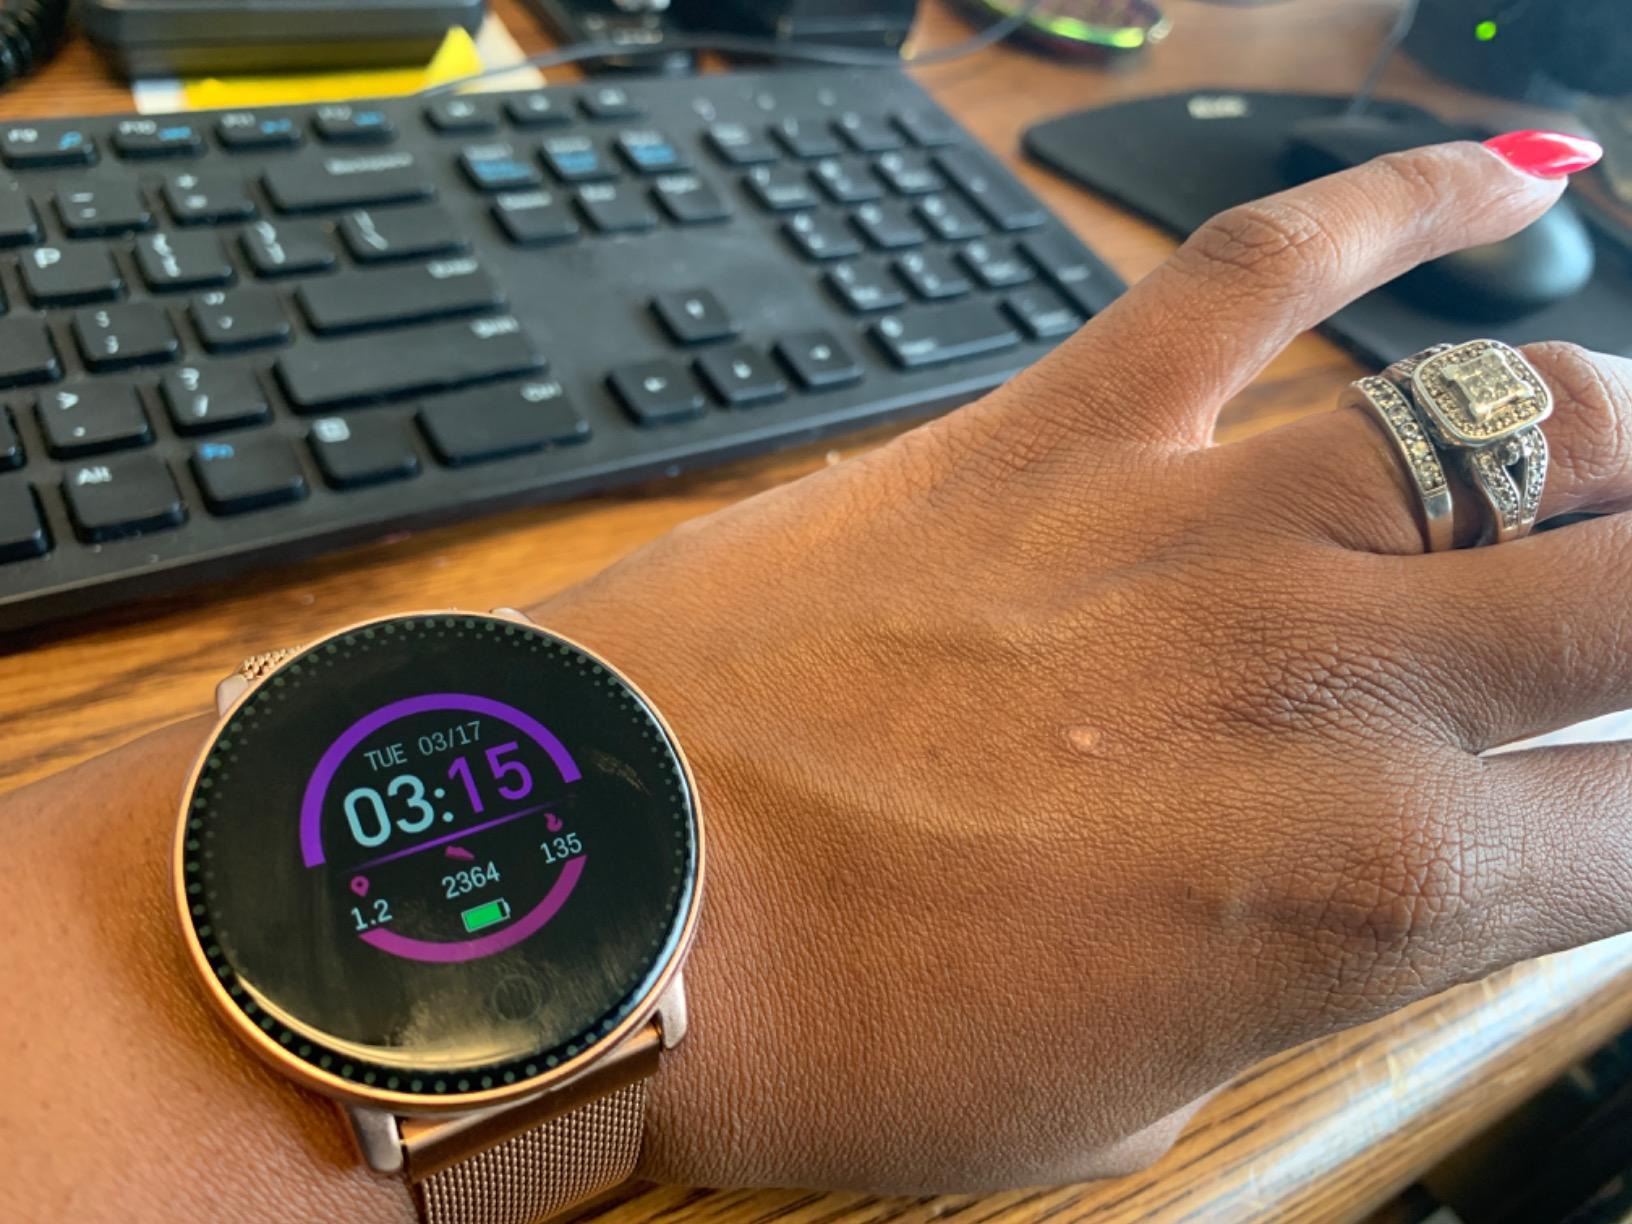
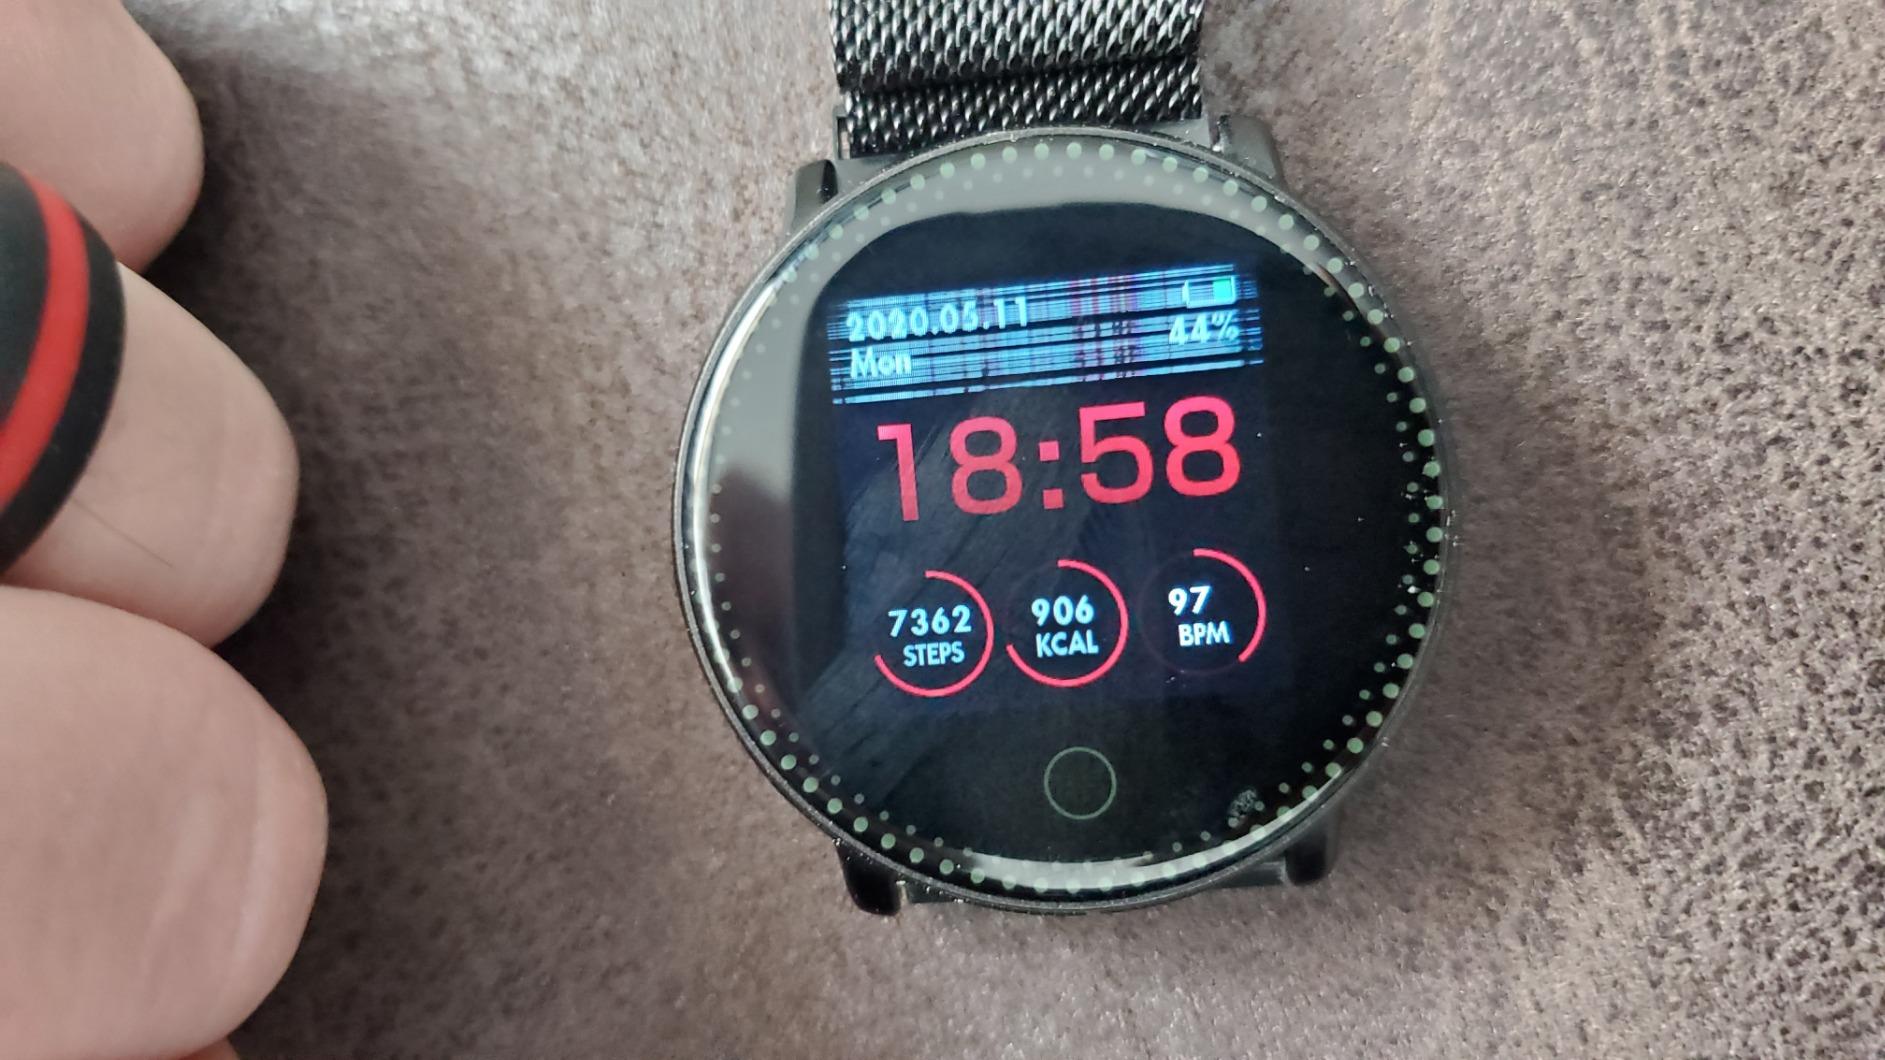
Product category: smartwatch
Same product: no